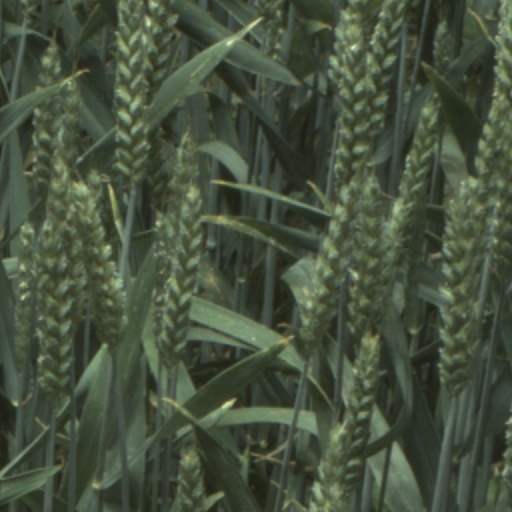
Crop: wheat